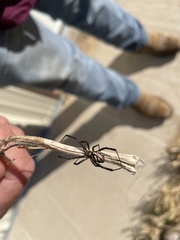
Species: Lactrodectus_hesperus